One Minute to Nine

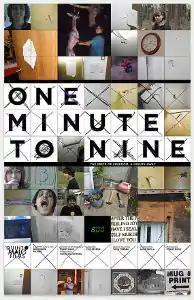
Theatrical poster for "One Minute to Nine"

One Minute to Nine is a 2007 documentary film written and directed by Tommy Davis and produced by Quinto Malo Films. It was later re-edited and screened on HBO as Every F---ing Day of My Life. The film chronicles the last five days of freedom for Wendy Maldonado before she and her son are sentenced for the manslaughter death of her husband and explores the years of domestic abuse the family experienced prior to his death.